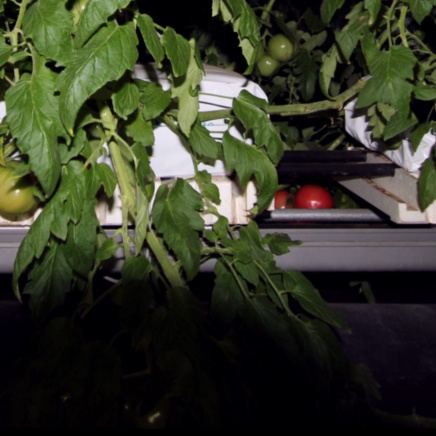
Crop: tomato